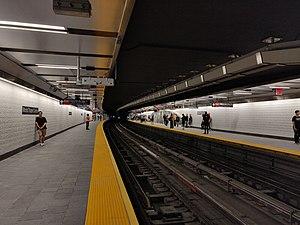
WTC Cortlandt est une station du métro de New York desservie par l'IRT Broadway-Seventh Avenue Line et renommée ainsi depuis sa réouverture le 9 septembre 2018.